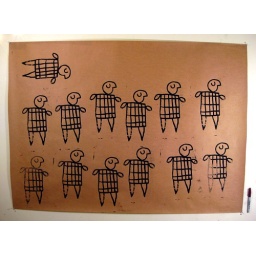
screen print on cheap brown paper. sharpie in lower right to indicate scale